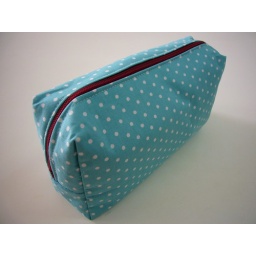
Little stuffs bag in a classy tiffany blue color from Sarah of Punchanella. *-*